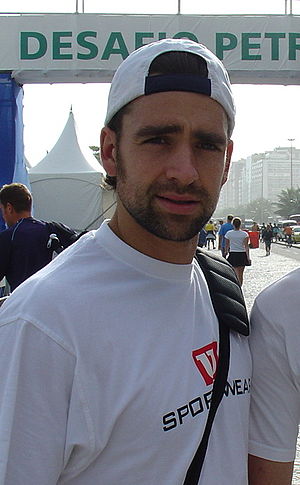
Nicolas Kiefer
Nicolas Kiefer er en tidligere tysk tennisspiller, der blev professionel i 1995. Han har igennem sin karriere vundet 6 single- og 3 doubletitler, og hans højeste placering på ATP's verdensrangliste er en 4. plads, som han opnåede i januar 2000. I 2004 vandt han sølv i herredouble ved OL i Athen.